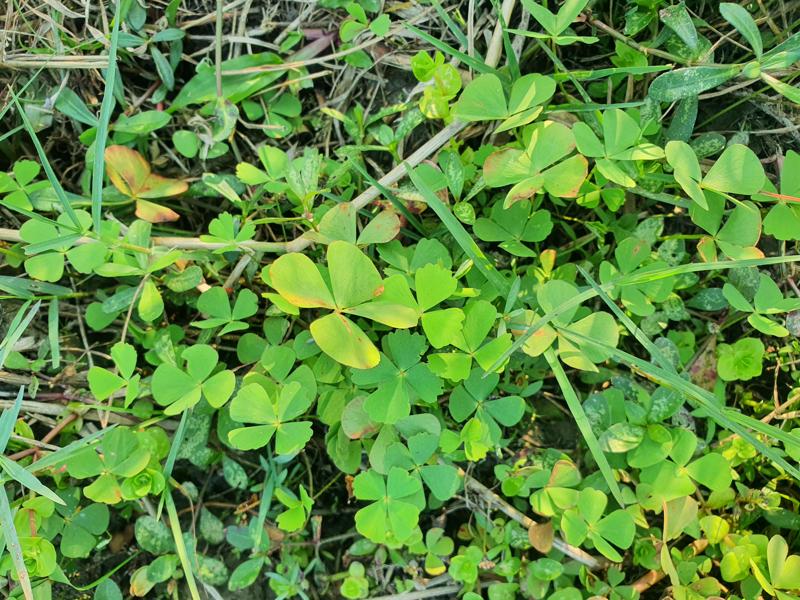
Weed species: Marsilea minuta